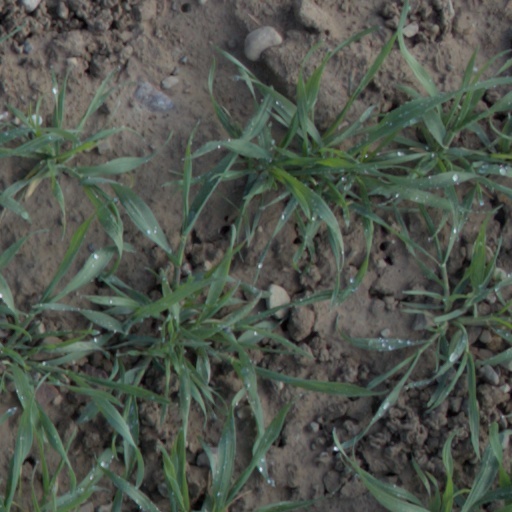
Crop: wheat